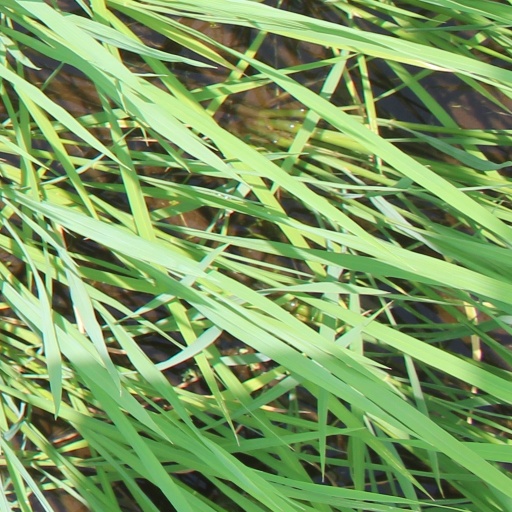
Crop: rice